Kellian van der Kaap

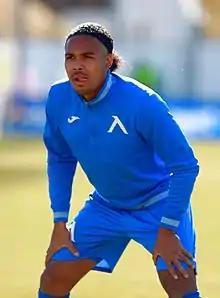
van der Kaap warming up for Levski in 2022

Kellian-Key Albertus Alexander van der Kaap (born 8 November 1998) is a Dutch professional footballer who plays as a centre back for Qatar Stars League club Al-Sailiya.